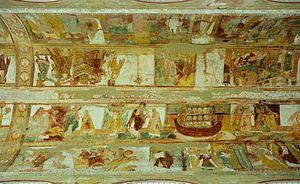
Voir compartimentation
L’abbaye de Saint-Savin-sur-Gartempe est située à Saint-Savin dans le département de la Vienne. Elle est inscrite sur le patrimoine mondial de l'Unesco car elle abrite un ensemble de peintures murales romanes très complet, bien conservé et unique en Europe.